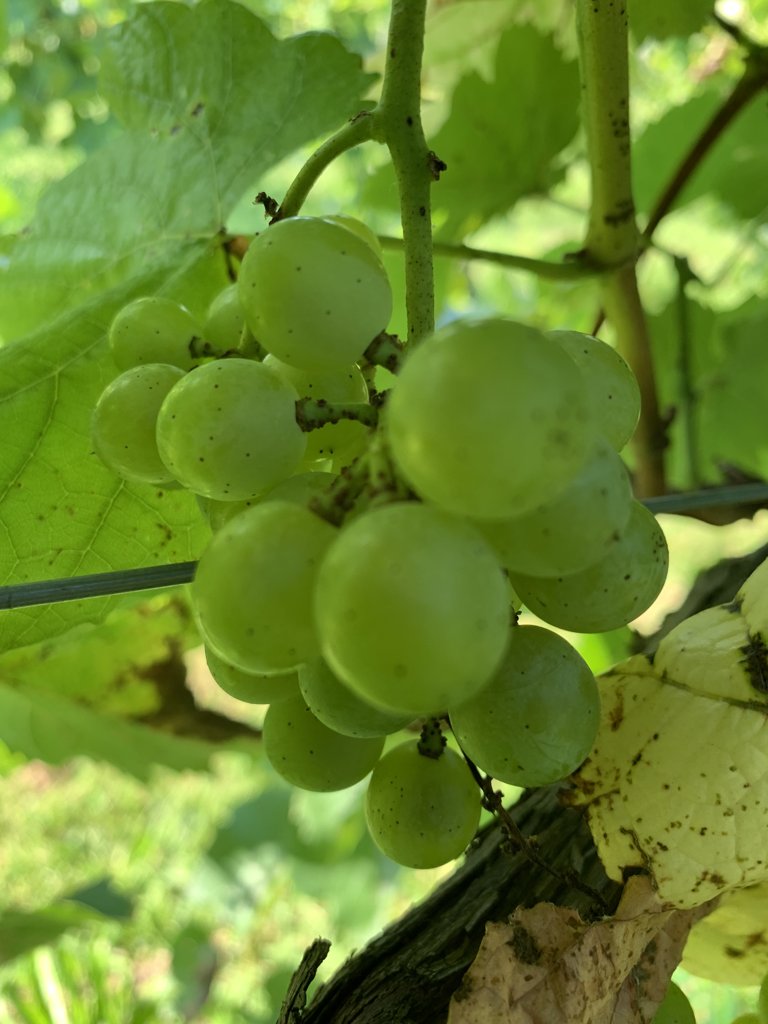
Berries visible: 20
Grape clusters: 1